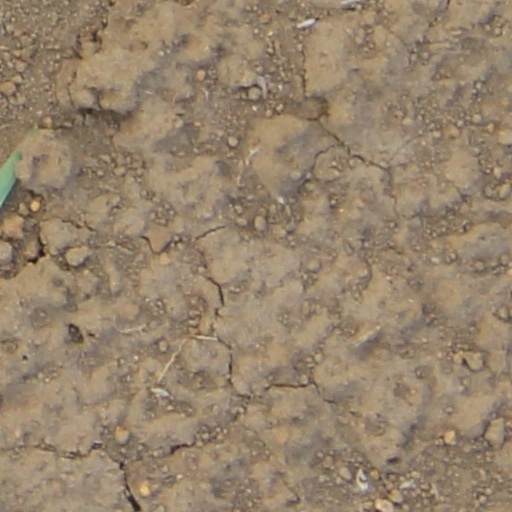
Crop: wheat